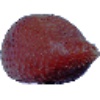
Label: salak